Palm Springs, California

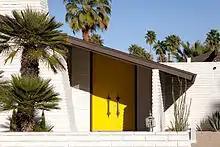
Mid-century modern house in Palm Springs

The City of Palm Springs has developed a program to identify distinctive neighborhoods in the community. Of the 45 neighborhoods, 7 have historical and cultural significance.